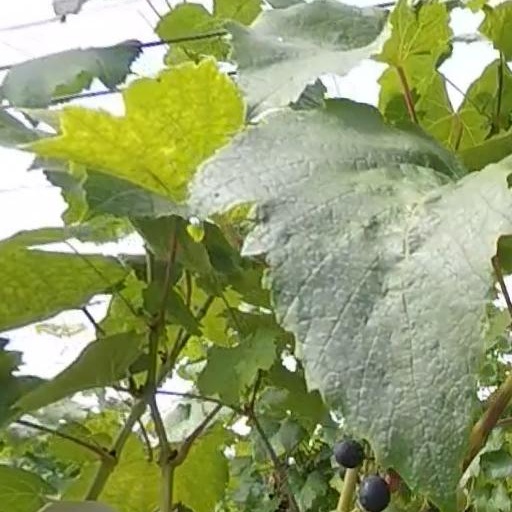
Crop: grape